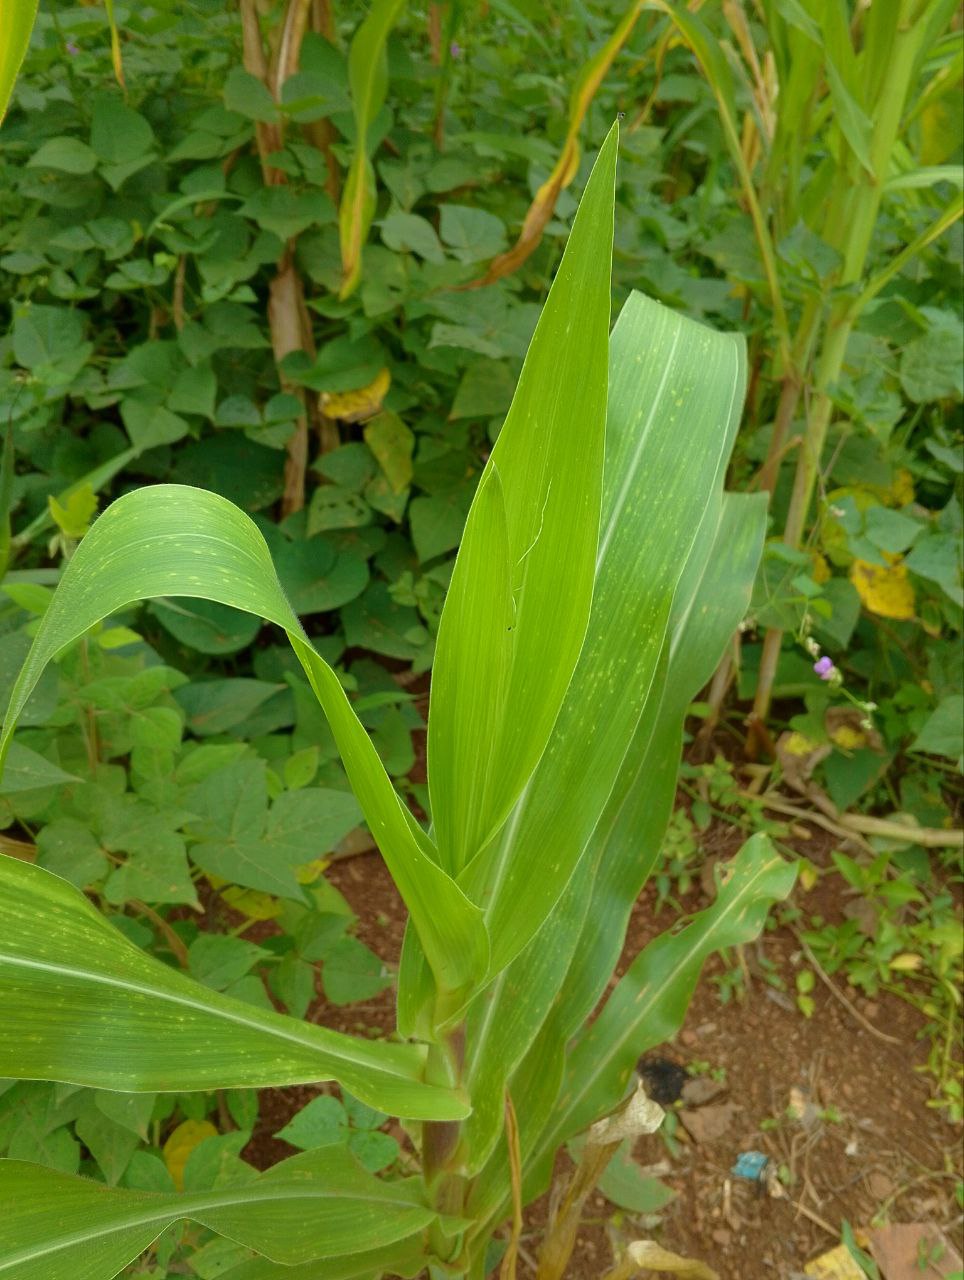
Label: spodoptera_frugiperda